Saltaire United Reformed Church

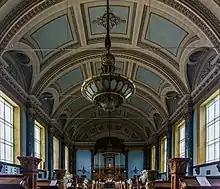
Interior view of the church (May 2018)

The foundation stone of the church was laid by Caroline Salt (wife of Titus) in 1856 and opened in 1859. Built from local stone with an ashlar finish. The nave has no aisle and on the western end has a semi-circular portico. The portico is topped by a round tower with a clock at each quarter and above that an octagonal array of columns with a dome. The main part of the church is roofed with Welsh slate and has large plain windows. The organ was an 1890 addition and was built by Huddersfield firm Conacher and Co and subsequently rebuilt twice. A pair of large chandeliers, originally gas lit, hang on the centre line of the nave ceiling. On the south side of the nave is the Salt family mausoleum where Sir Titus Salt was buried in 1877.